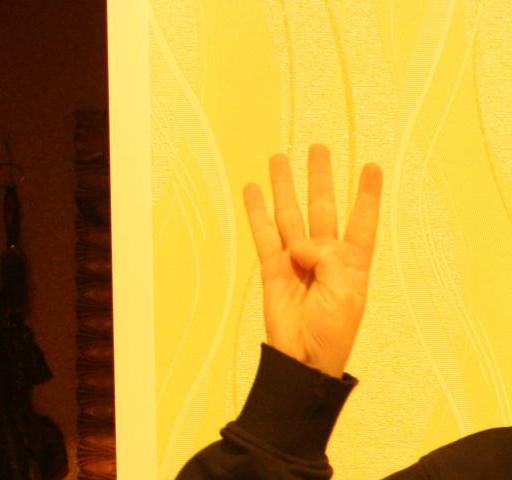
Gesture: four